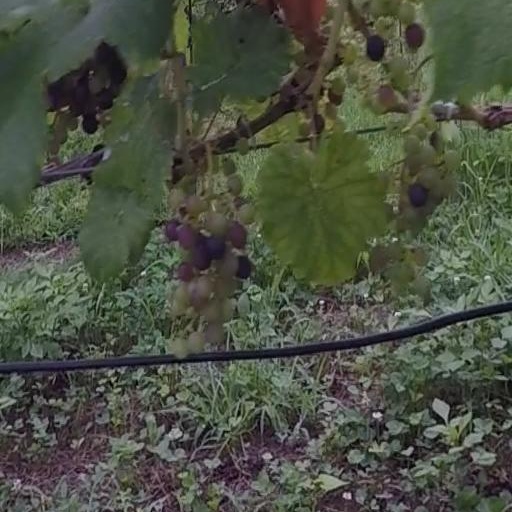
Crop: grape